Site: saxony
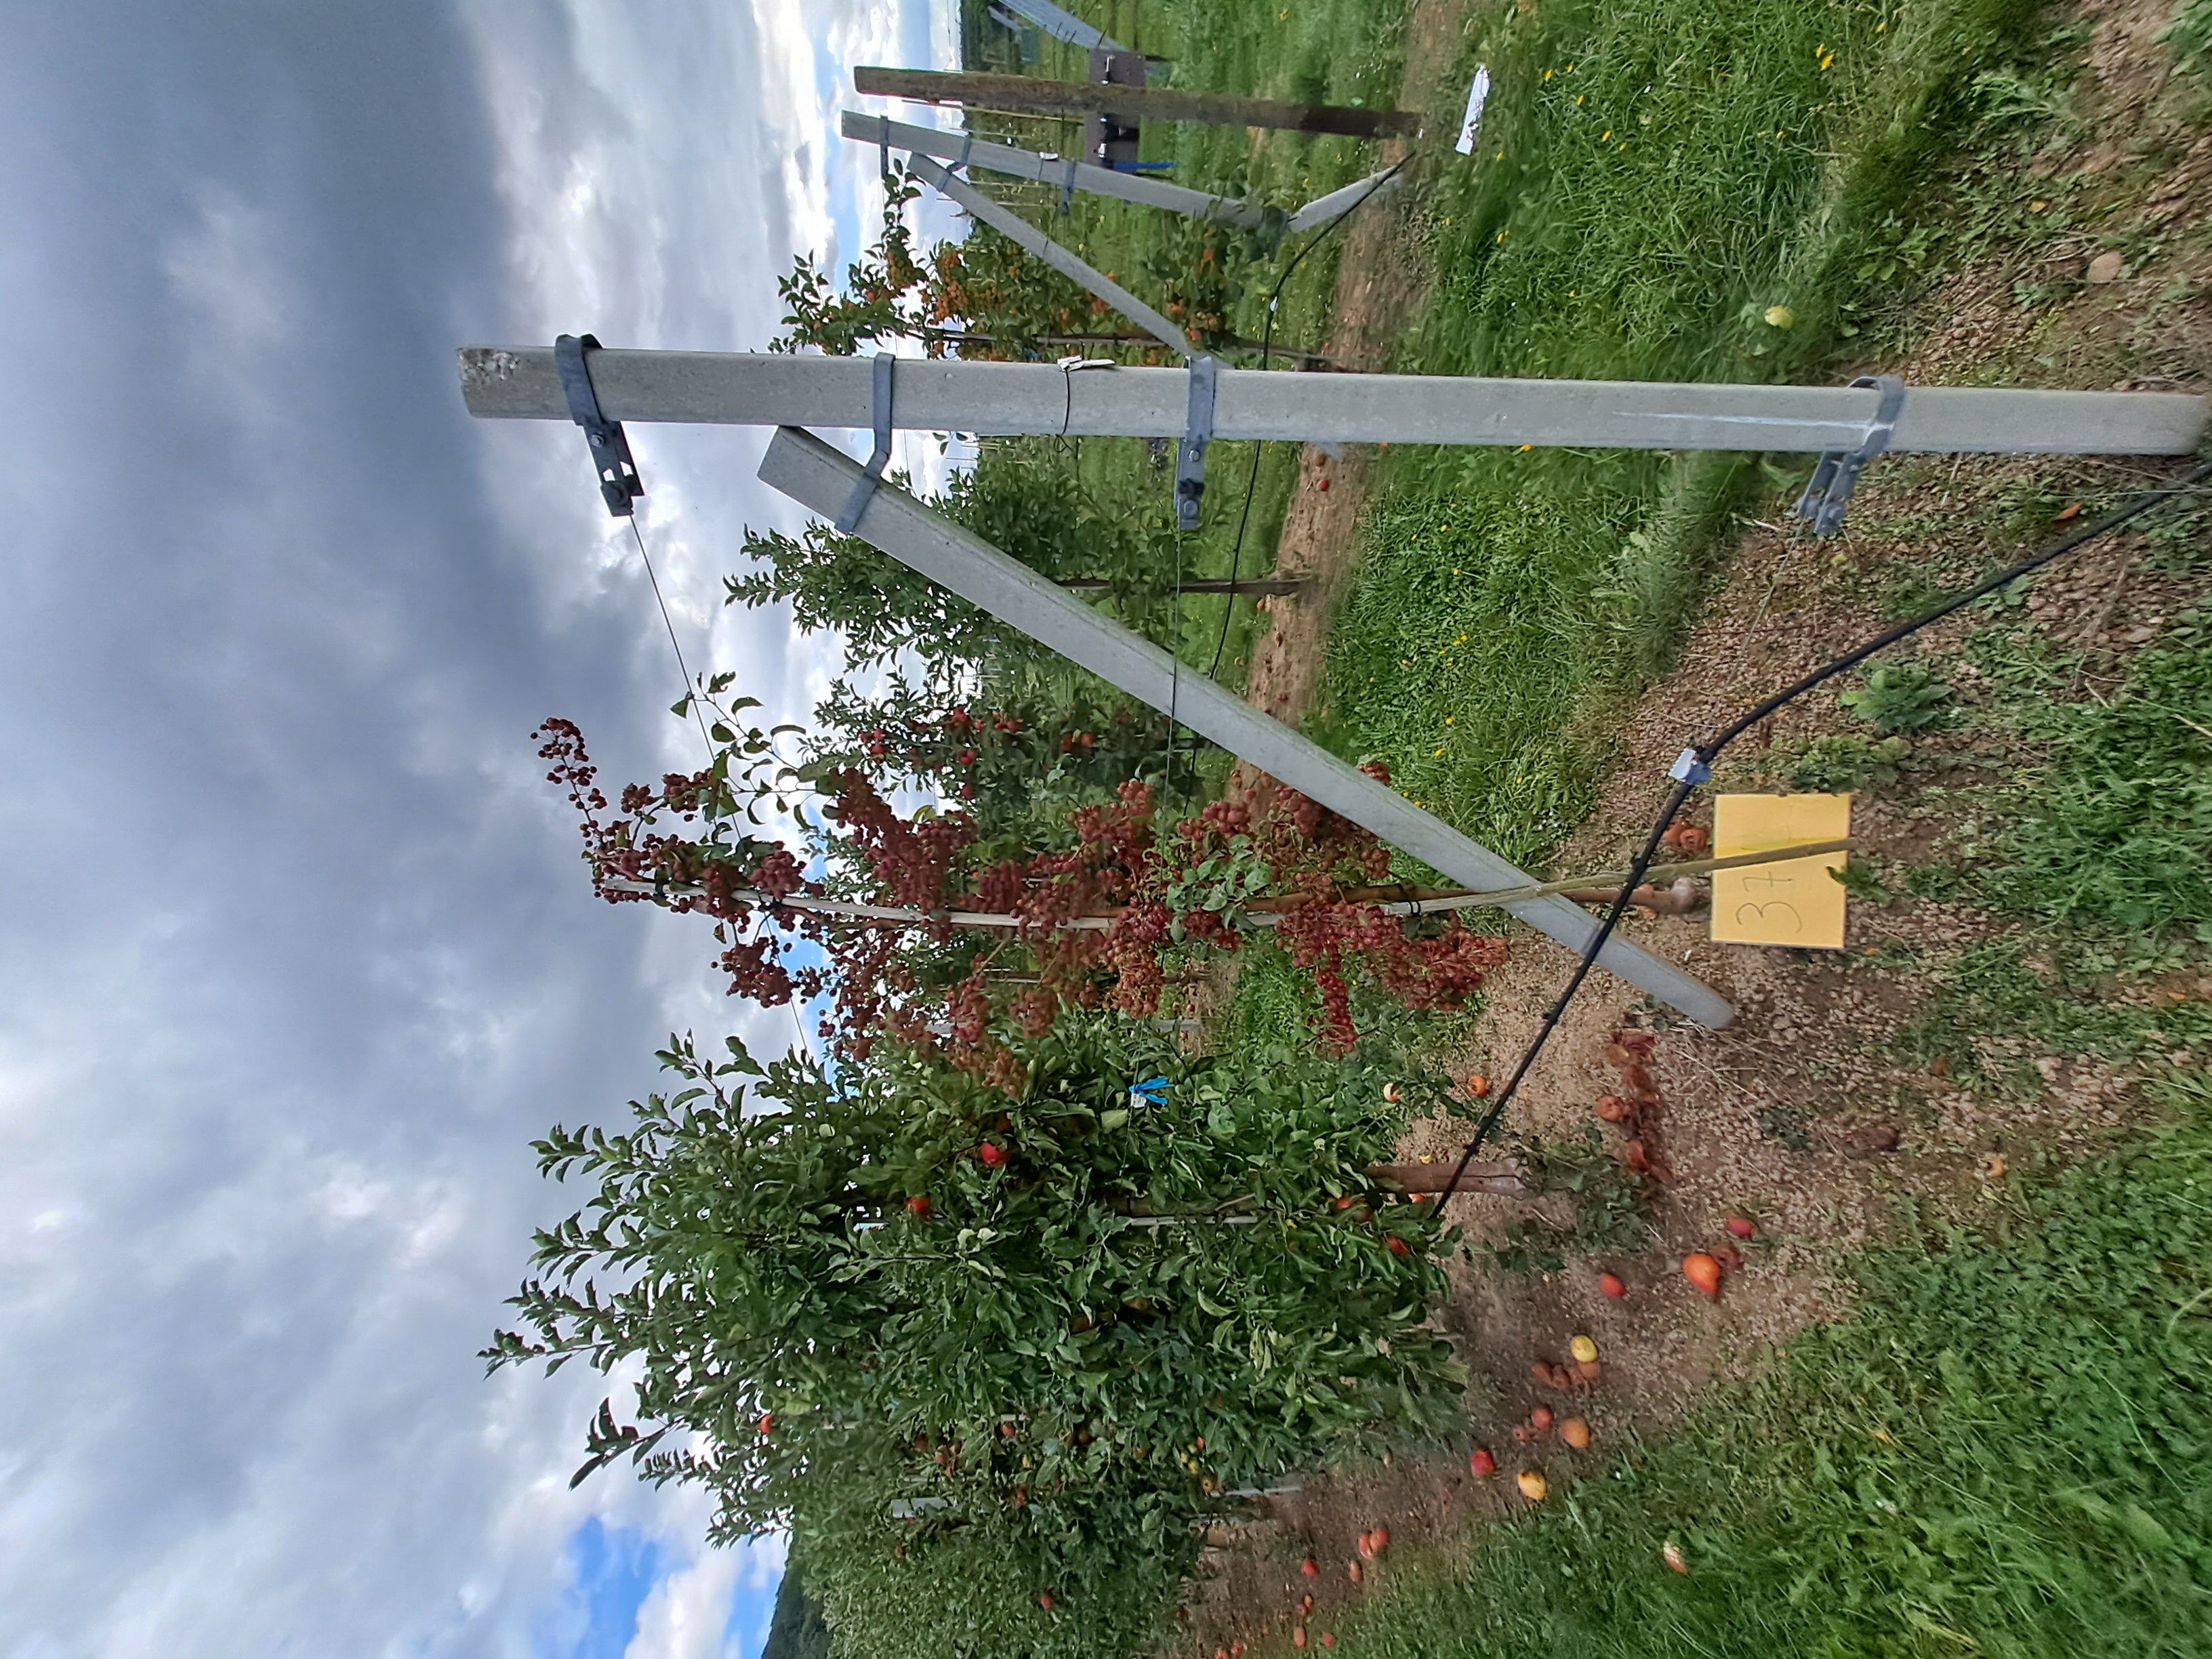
Growth stage (BBCH 87): Maturity of fruit and seed